Yonezu Station

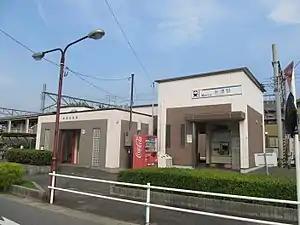
Yonezu Station in September 2014

Yonezu Station is served by the Meitetsu Nishio Line, and is located 11.6 kilometers from the starting point of the line at .